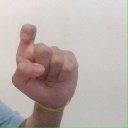
अक्षर: इ